Kilmartin Glen

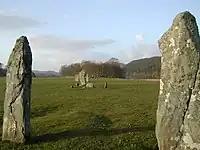
Nether Largie, Kilmartin Glen

Nether Largie standing stones are located southeast of Temple Wood stone circle and are composed of four menhirs, arranged in pairs an approximately 70 metres apart, with a single menhir in the middle. Around which are seven smaller stones and one fallen one. Another menhir is one hundred metres to the northwest leading towards the circle. Alexander Thom toured this site with Magnus Magnusson in 1970 in a BBC television documentary called ""Chronicle: Cracking the stone age code"". He suggested that it "gave so much information that it must be regarded as one of the most important, if not the most important site in Britain". He clarified his hypothesis that it was a lunar observatory for predicting eclipses. A reassessment of this hypothesis was carried out by Jon Patrick from Melbourne University in 1979. His conclusion was: